Eremophila phyllopoda

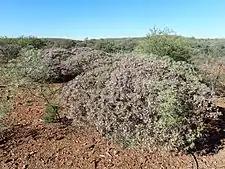
"E. phyllopoda" subsp. "phyllopoda" growing north-east of Mount Augustus National Park

Eremophila phyllopoda is a flowering plant in the figwort family, Scrophulariaceae and is endemic to Western Australia. It is an erect or spreading shrub, sometimes round or flat-topped with sticky, hairy leaves and flowers ranging in colour from pink or lilac to purple.